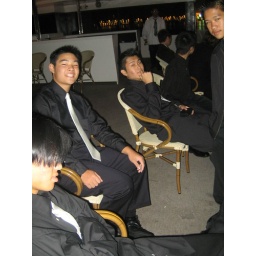
the boys who made me drag them to the dance floor by their